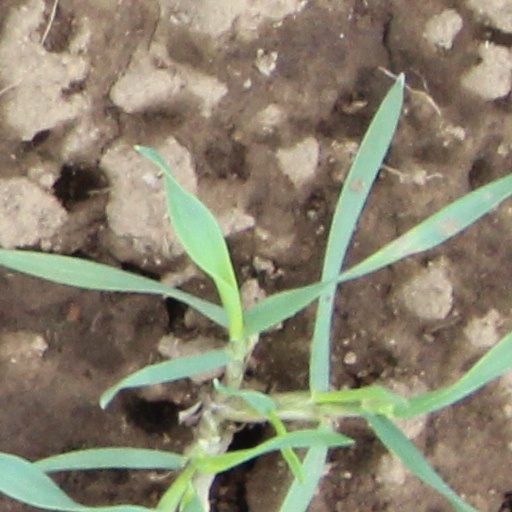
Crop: wheat